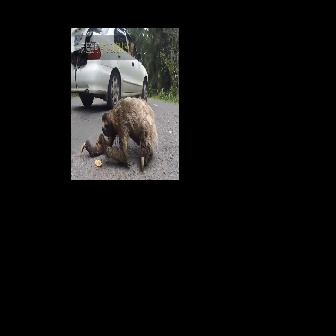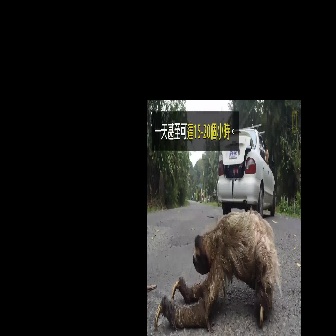
  Please identify the target specified by the bounding box [80,94,158,171] in the first image and locate it in the second image. Return the coordinates in [x_min,y_min,x_max,y_max] format.
Answer: [154,206,280,333]